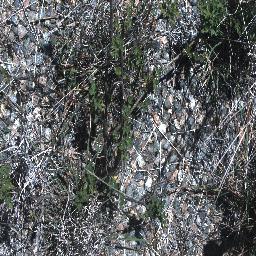
Label: negative